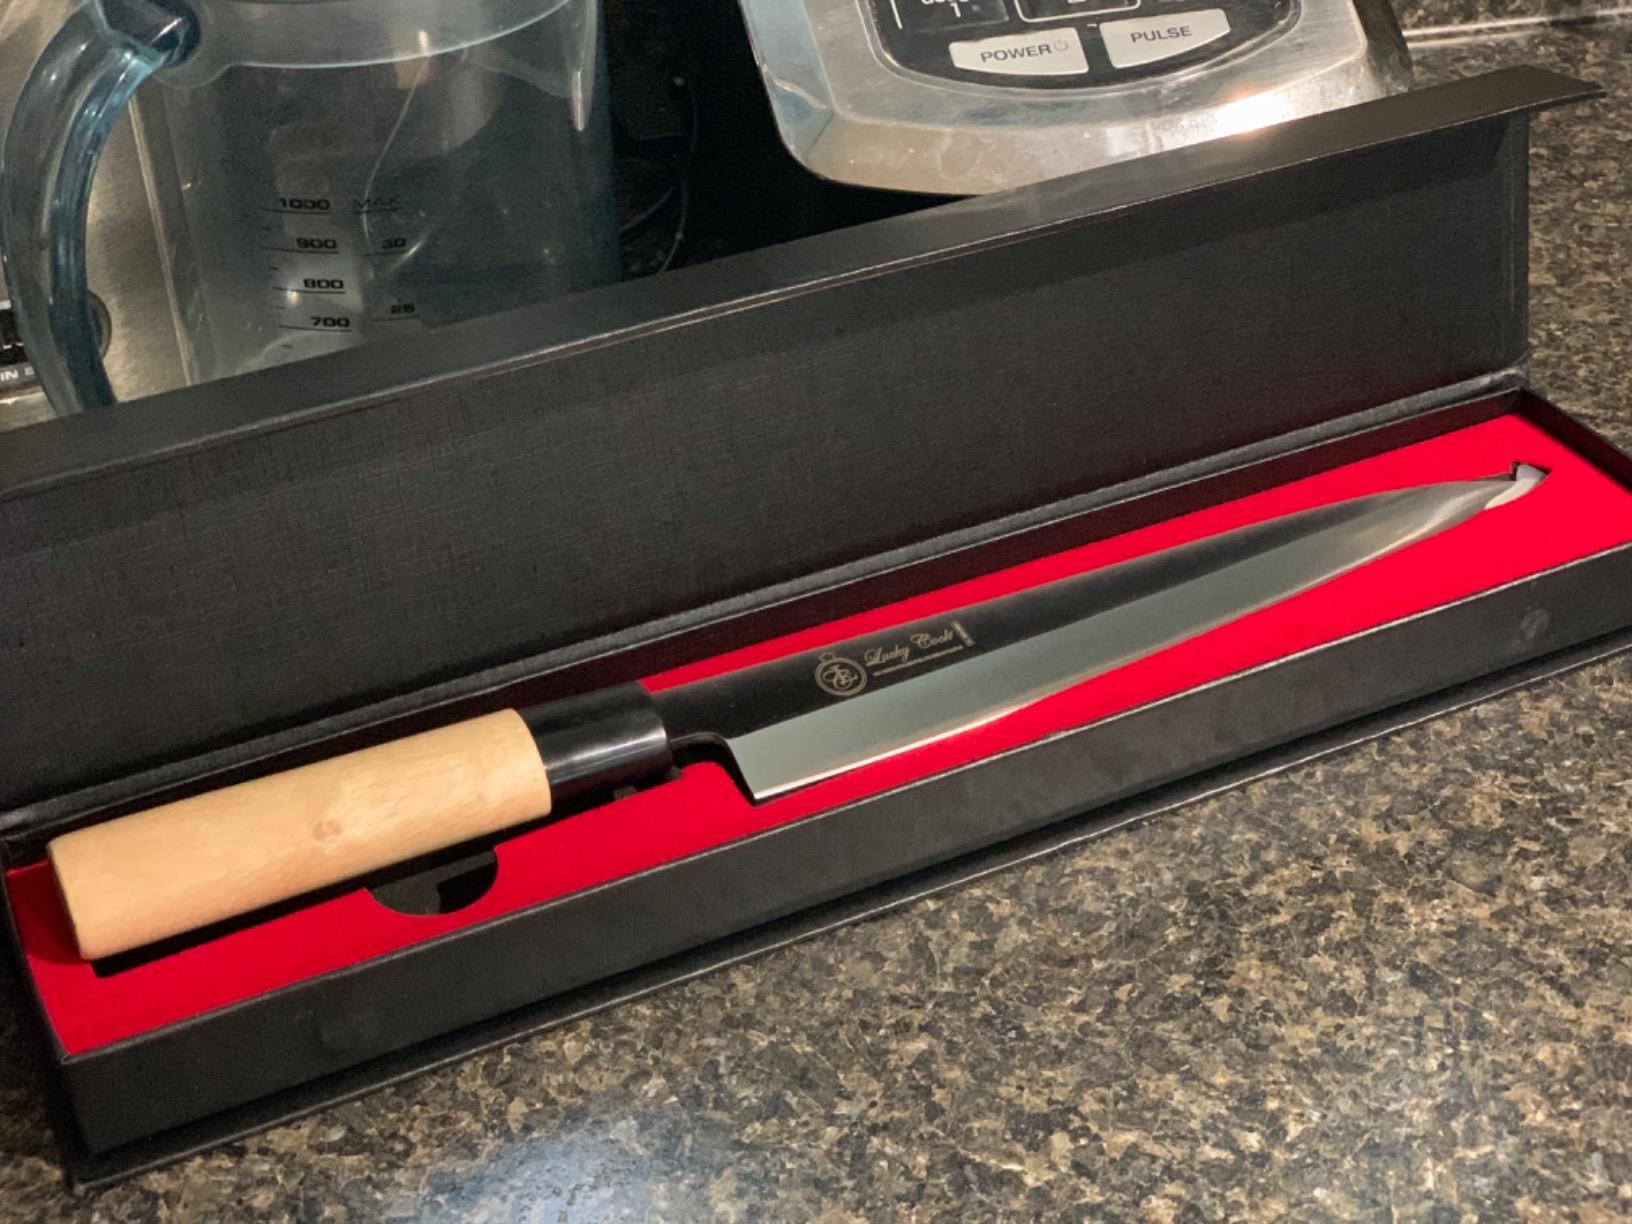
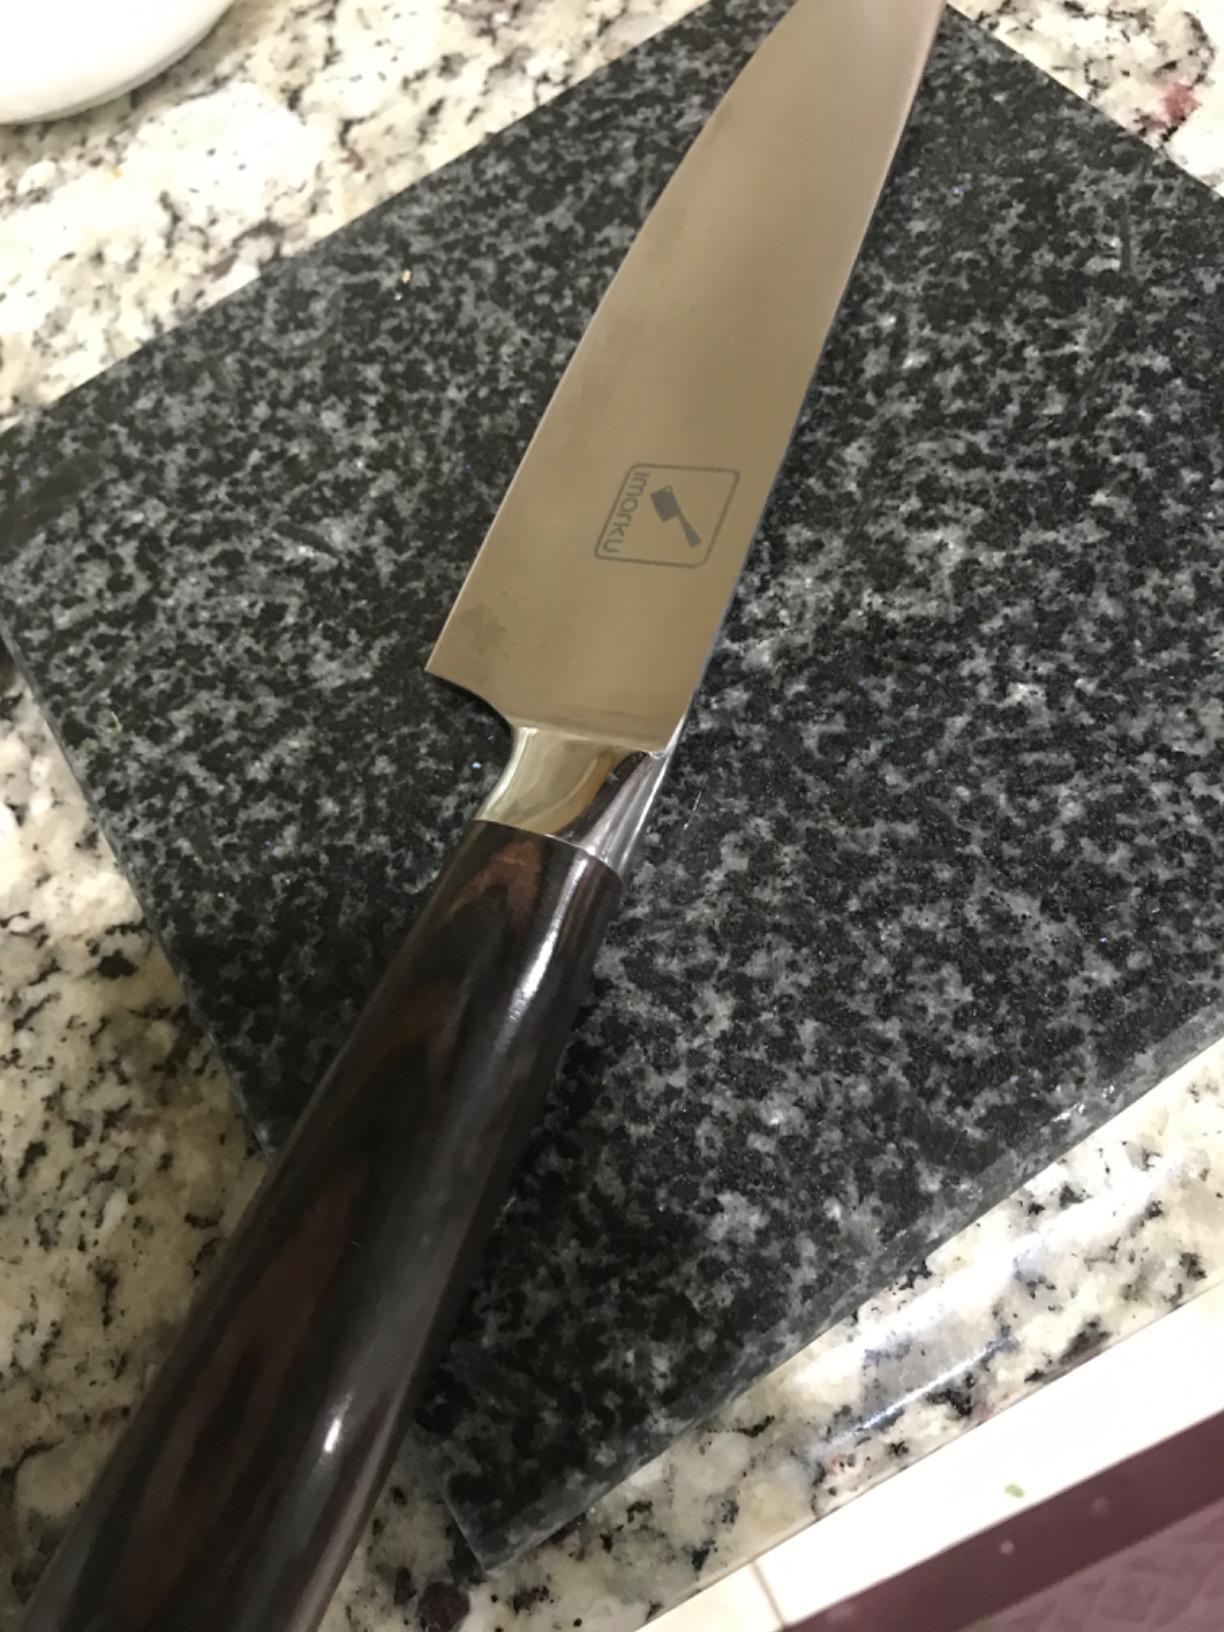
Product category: items_knife
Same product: no